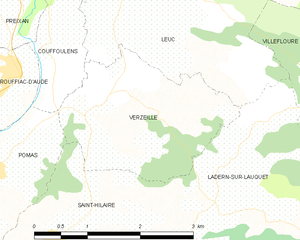
Carte des communes françaises: Verzeille